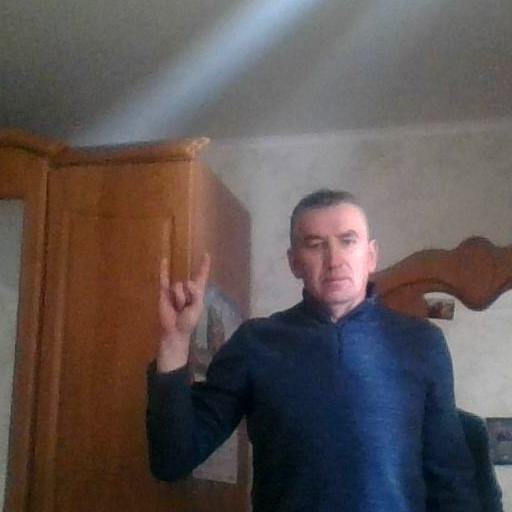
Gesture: rock